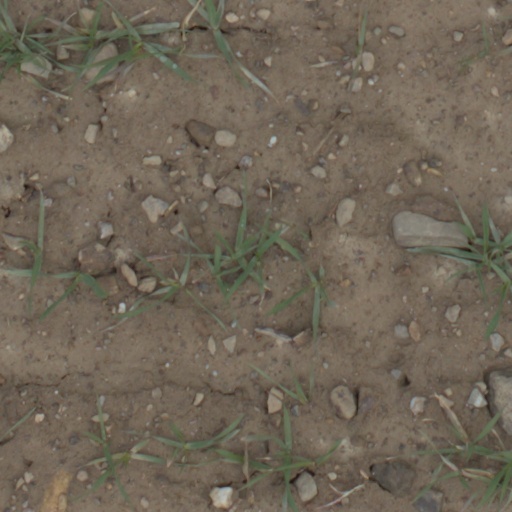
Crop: wheat